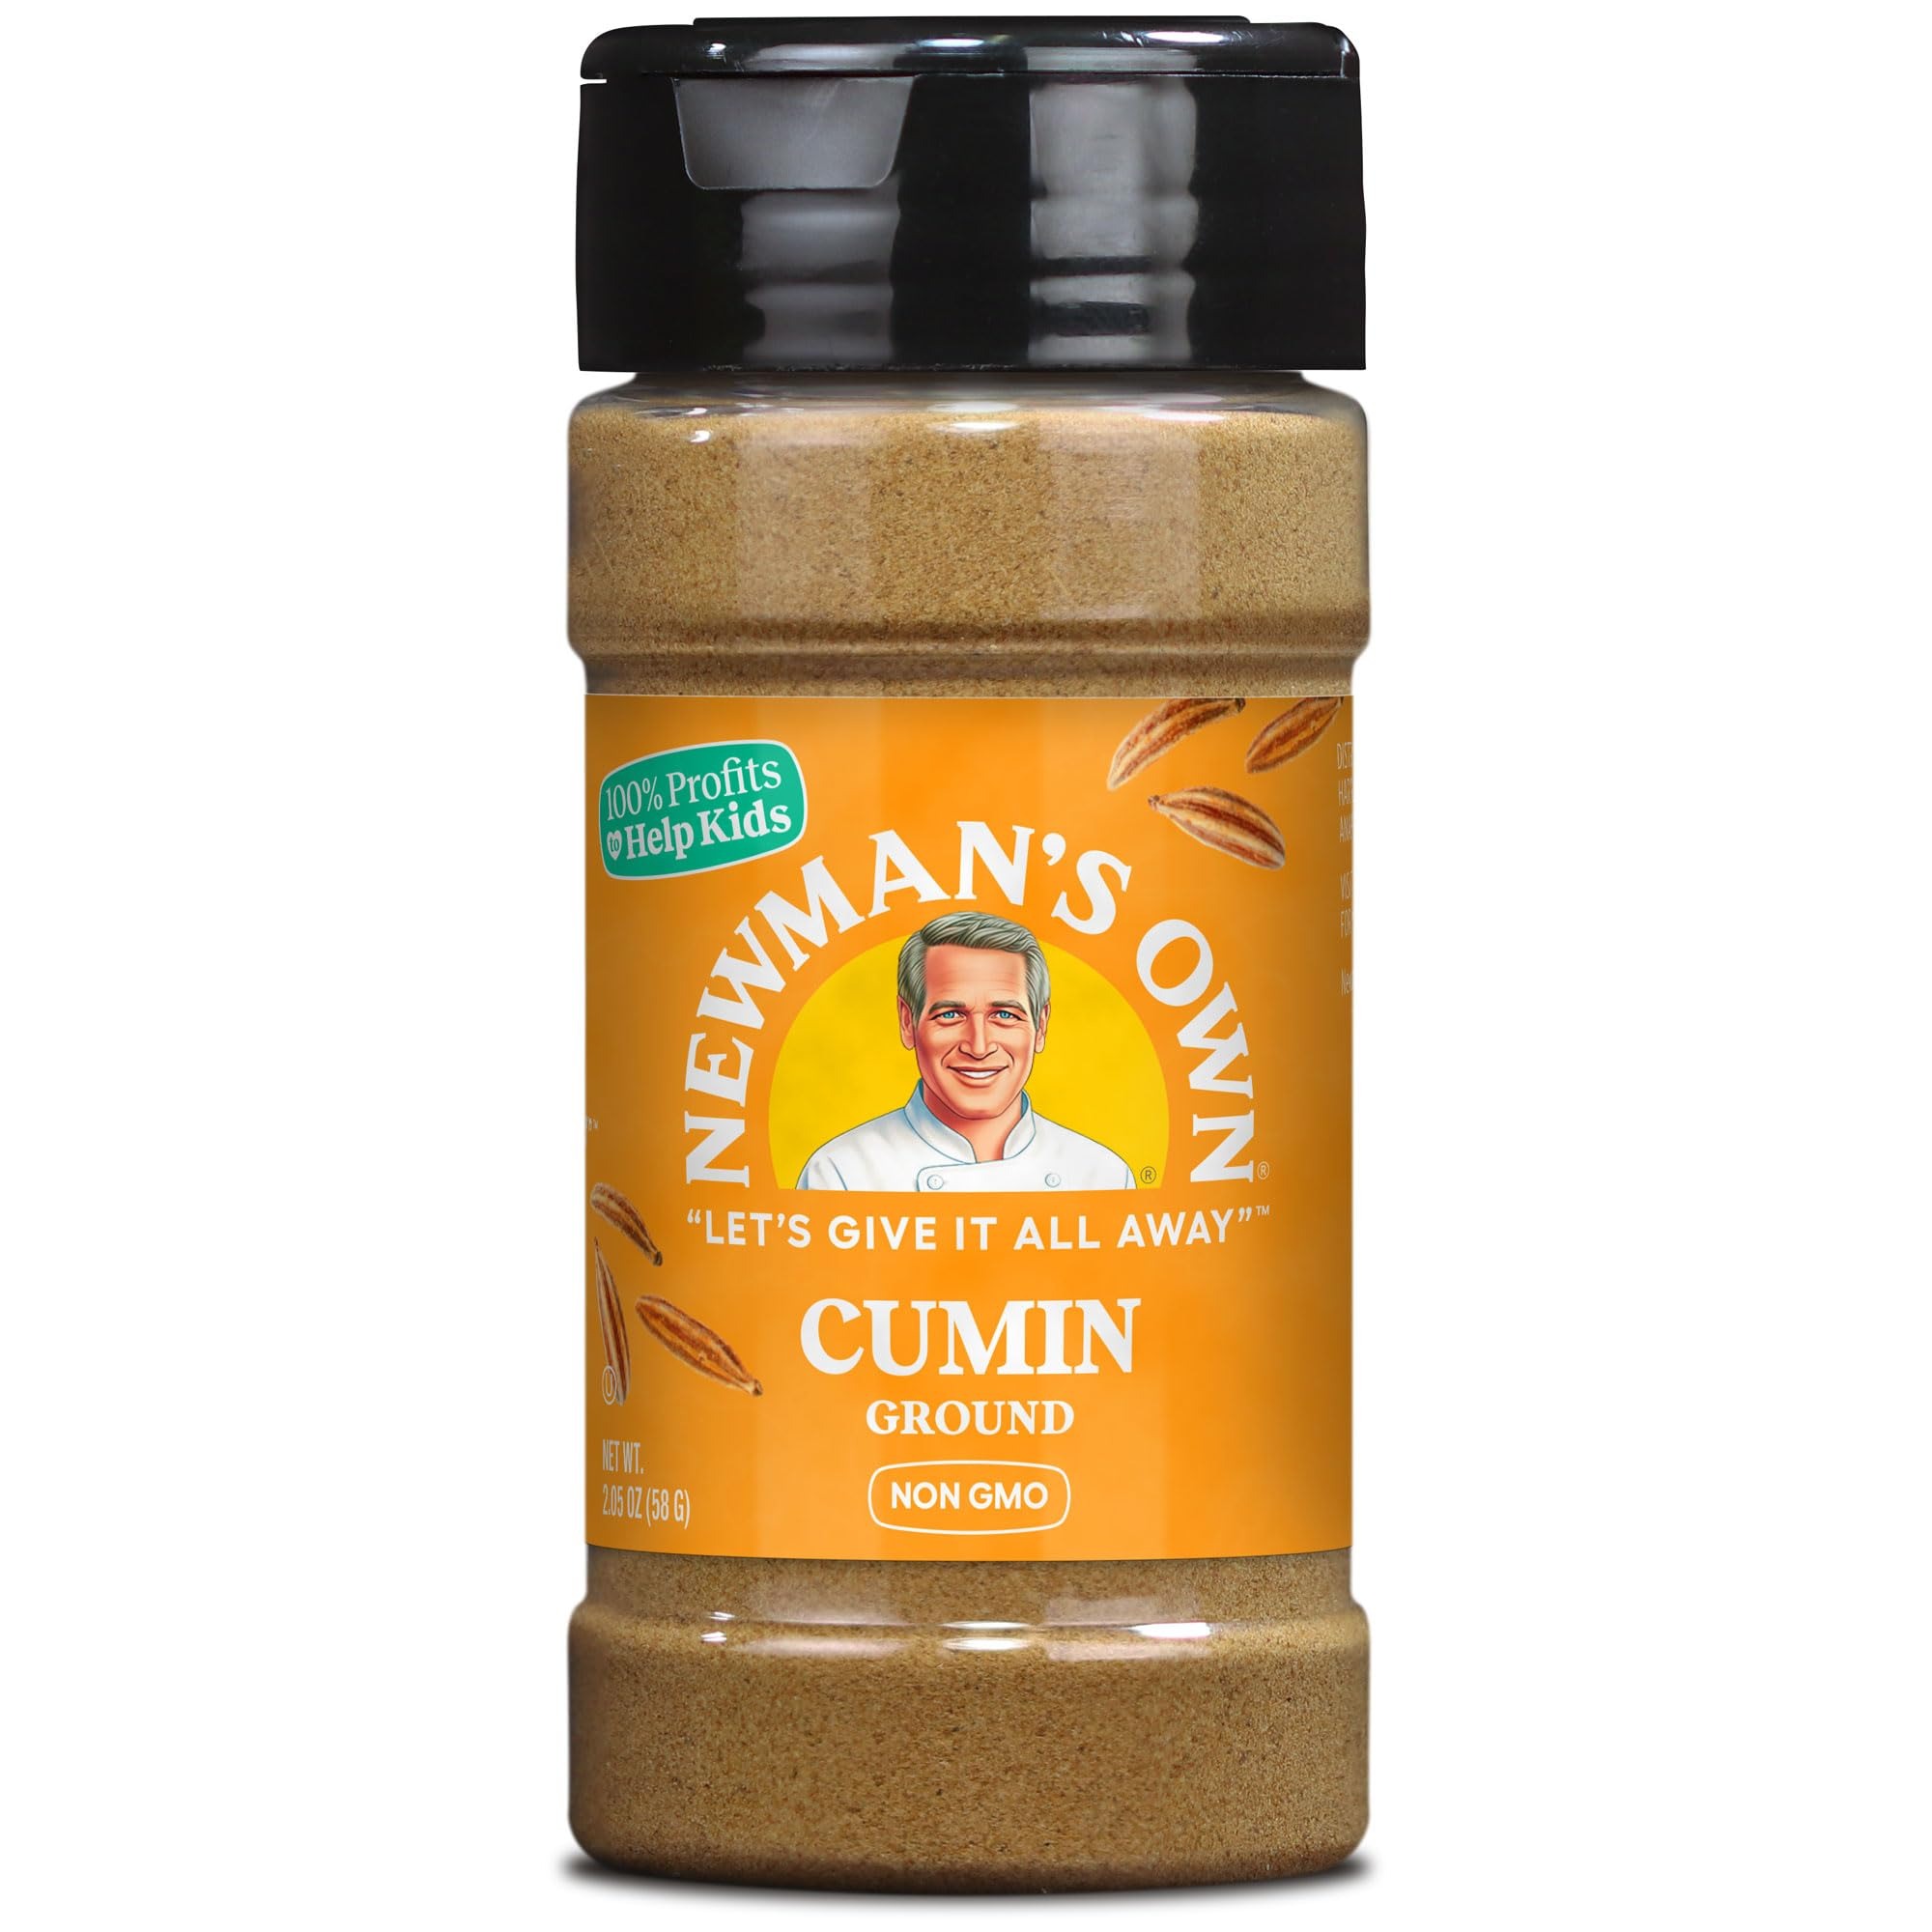
Item Name: Newman's Own Ground Cumin, 2.05 Ounce Bottle
Bullet Point 1: New Look, Same Great Taste: Newman's Own has a fresh, updated packaging design, but don’t worry—the high-quality, flavorful spices you love remain unchanged. Enjoy the same great product in a sleek new look!
Bullet Point 2: Ground Cumin: Sourced from the sister plant of parsley, cumin seeds add a distinctive warm, earthy, nutty, robust flavor to your favorite recipes; This common ingredient can be found in Mexican, Spanish, Indian and Middle Eastern cuisines
Bullet Point 3: Versatile Ingredient: Ground Cumin can be used in soups, sauces, on grains, meats and vegetables, curries, fajitas, hummus and much more; Rainforest Alliance Certified; Non-GMO/Not bioengineered; Kosher
Bullet Point 4: Newman’s Own Spices: We are committed to quality, sustainable sourcing and protecting the environment; Our bottles are made of recyclable PET plastic; Check locally to see if your community recycles PET plastic
Bullet Point 5: 100% profits to charity: We are proud of our commitment; Newman's Own Foundation uses 100% of profits and royalties it receives from sales of its products for charitable purposes; Since 1982, we've given over $570 million to thousands of organizations
Bullet Point 6: Newman's Own: We make top-quality food and beverages for you to enjoy; Try our frozen pizza, salsa, sauces, salad dressings, olive oil, spices and herbs, cookies and snacks, mints, coffee, tea, lemonades and fruit drinks
Value: 2.05
Unit: Ounce

Price: 4